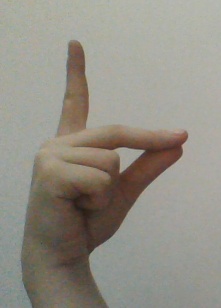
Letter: ta